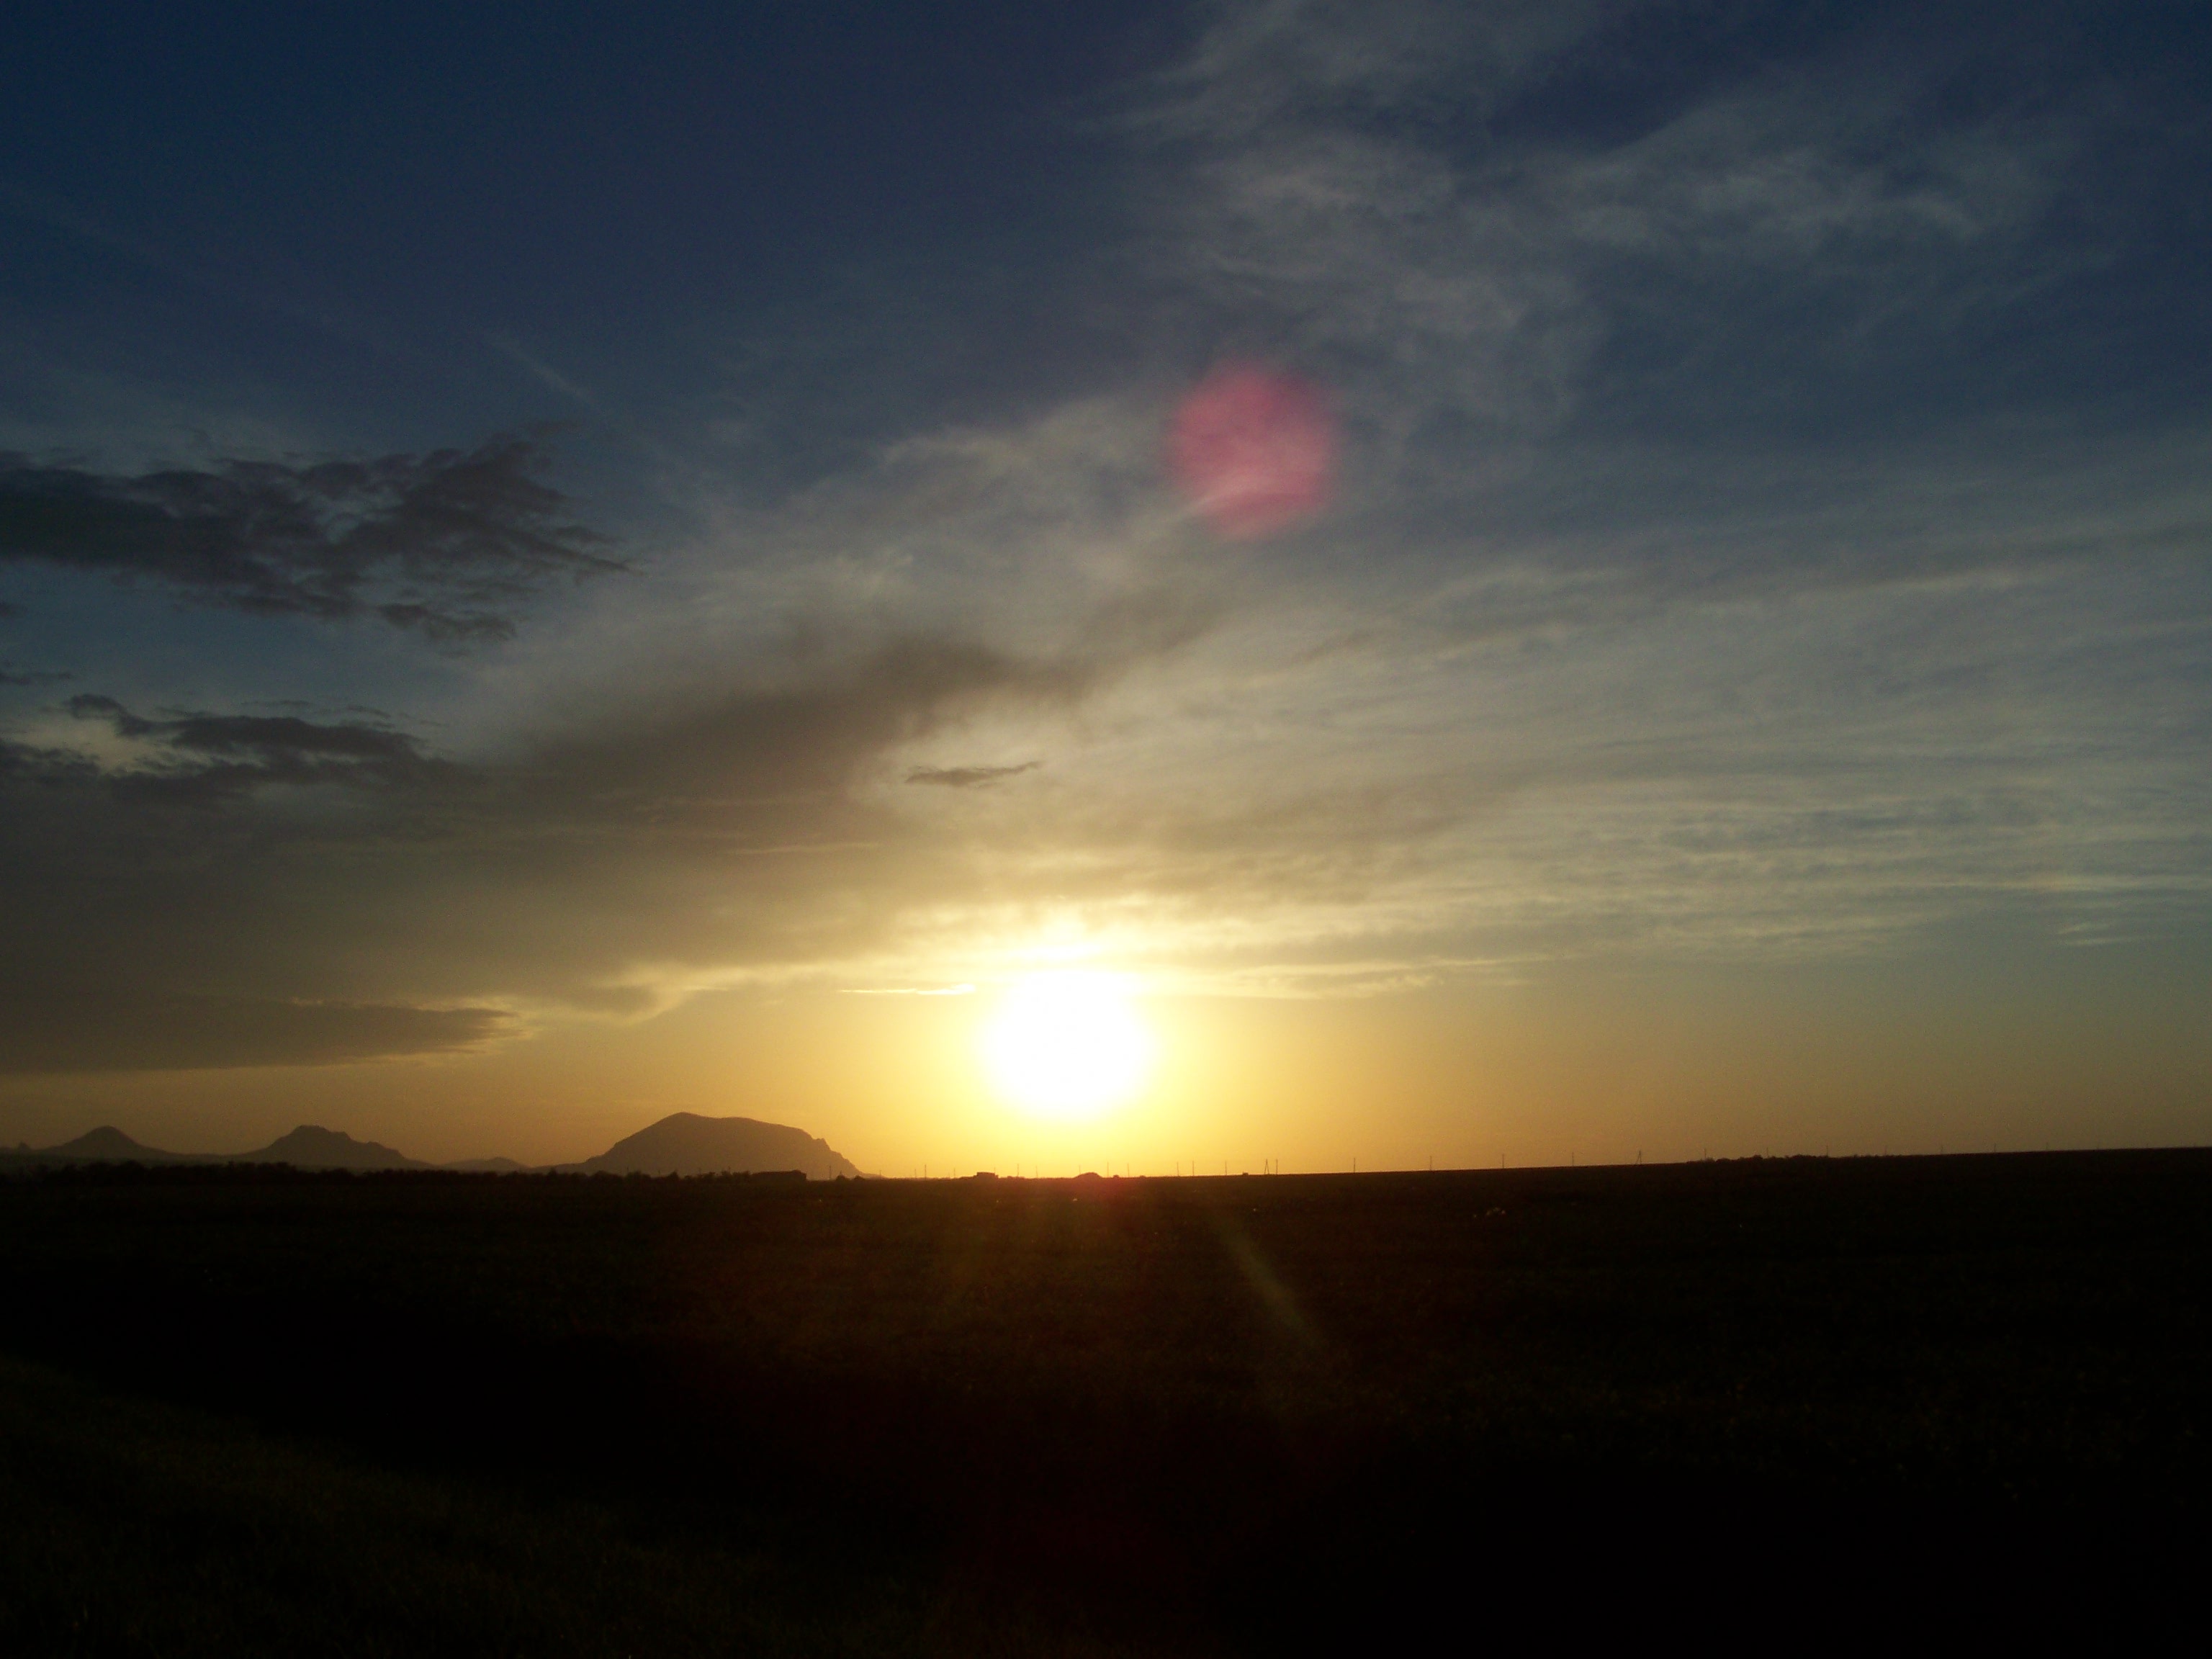
sunset, beautiful, love, retro, vintage, website, story, mountains, sky, magic, cloud, horizon, sunrise, sun, morning, evening, atmospheric phenomenon, natural landscape, light, sunlight, natural environment, dusk, daytime, atmosphere, afterglow, ecoregion, tree, landscape, dawn, rural area, ocean, astronomical object, calm, plain, mountain, meteorological phenomenon, sea, heat, road, photography, night, vacation, darkness, cumulus, grassland